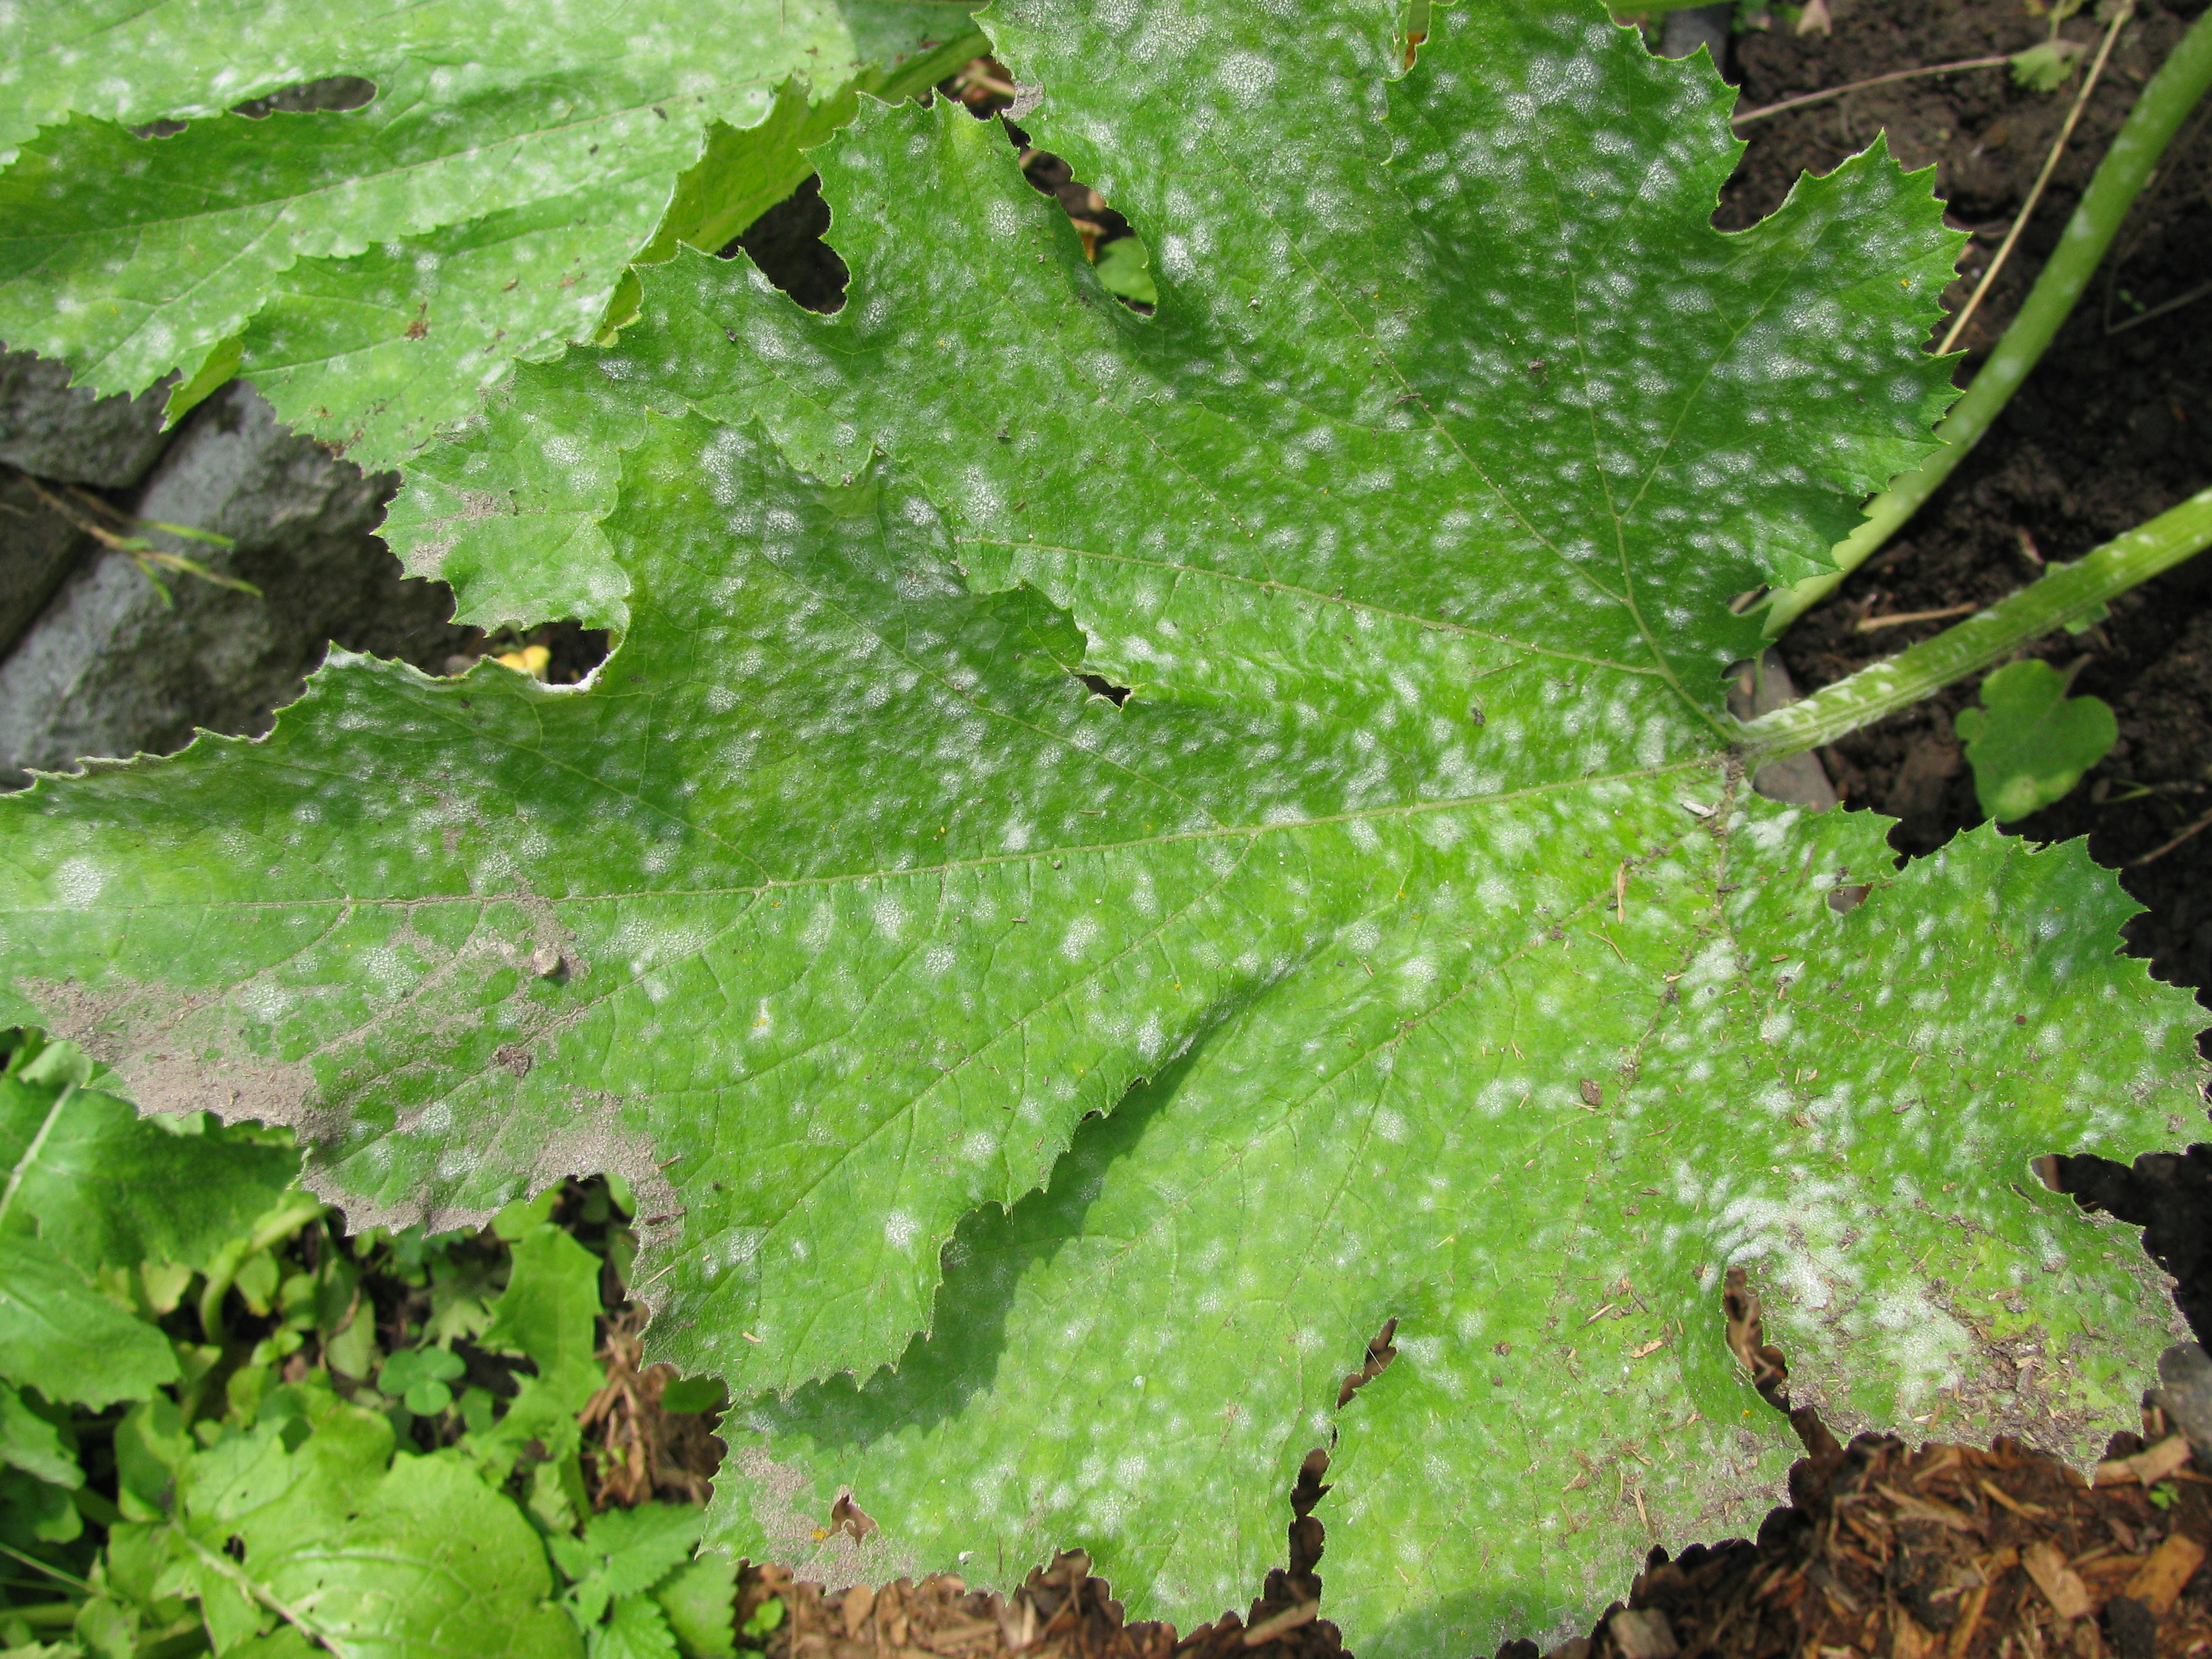
Labels: Squash Powdery mildew leaf, Squash Powdery mildew leaf, Squash Powdery mildew leaf